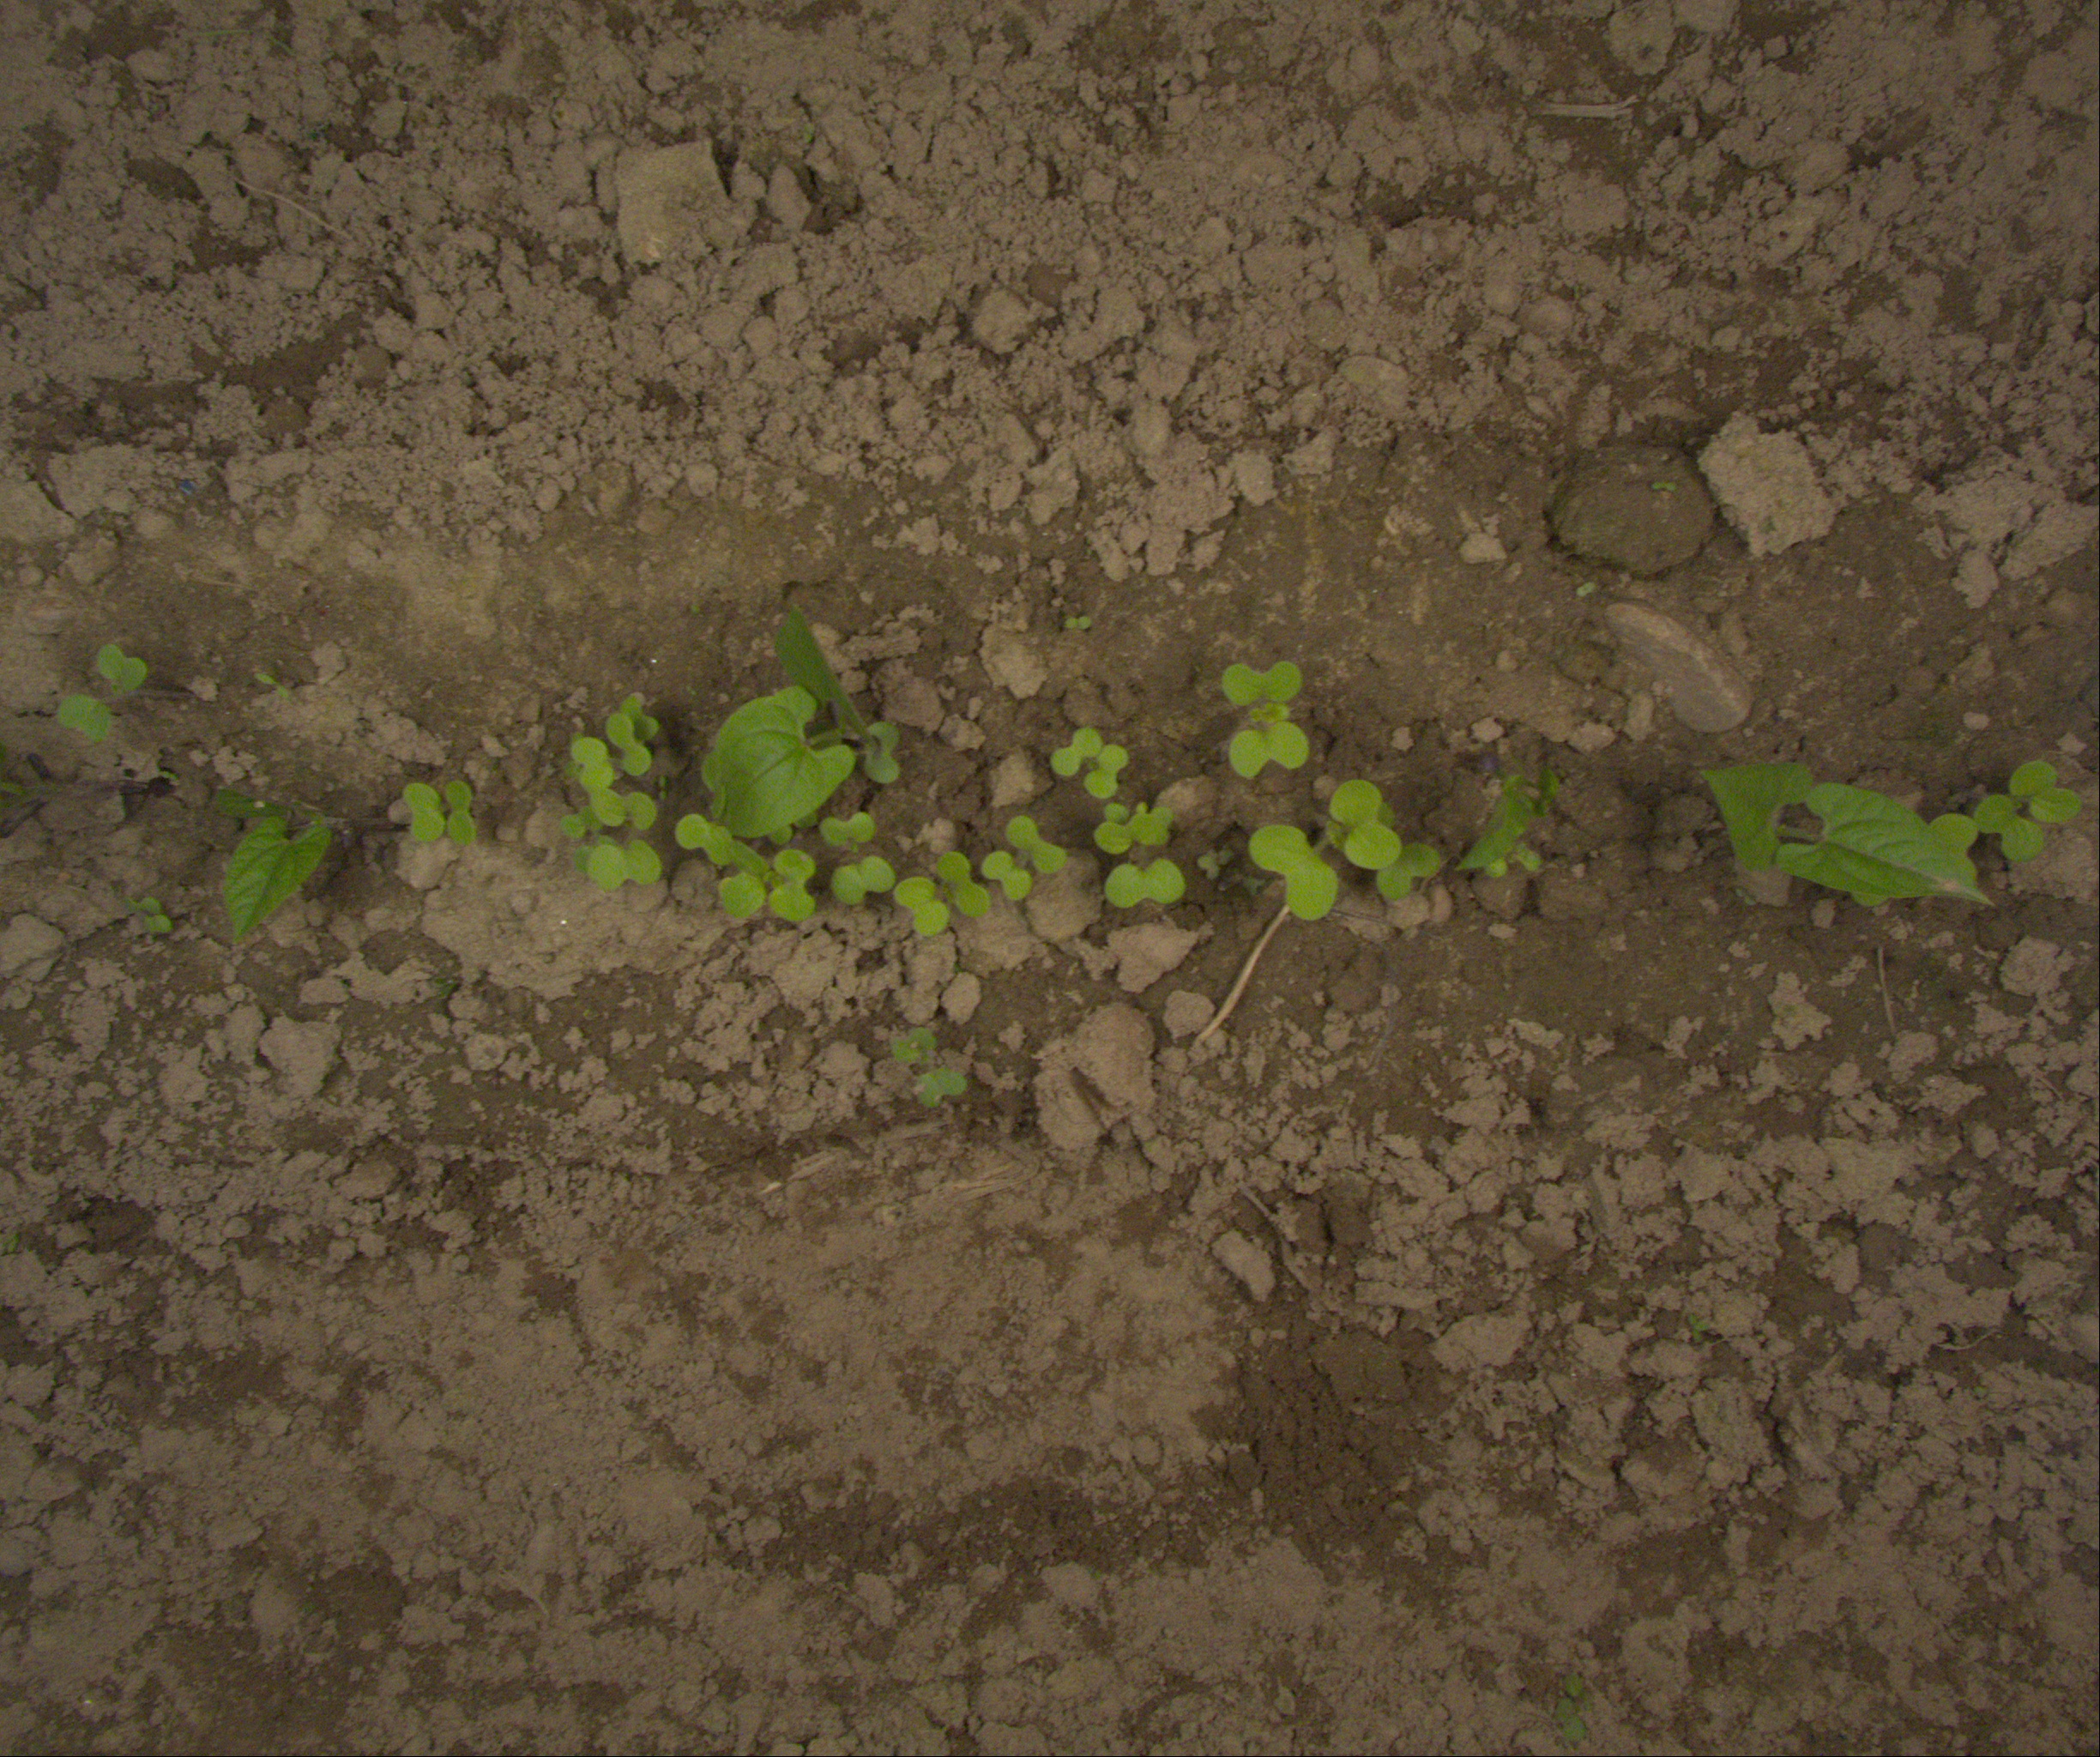
Crop: bean
Objects: bean, bean, bean, stem_bean, stem_bean, stem_bean